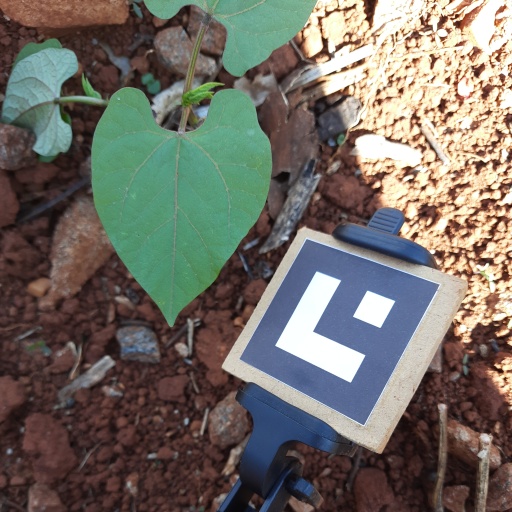
Observations: flat surface, no eating holes, under shade